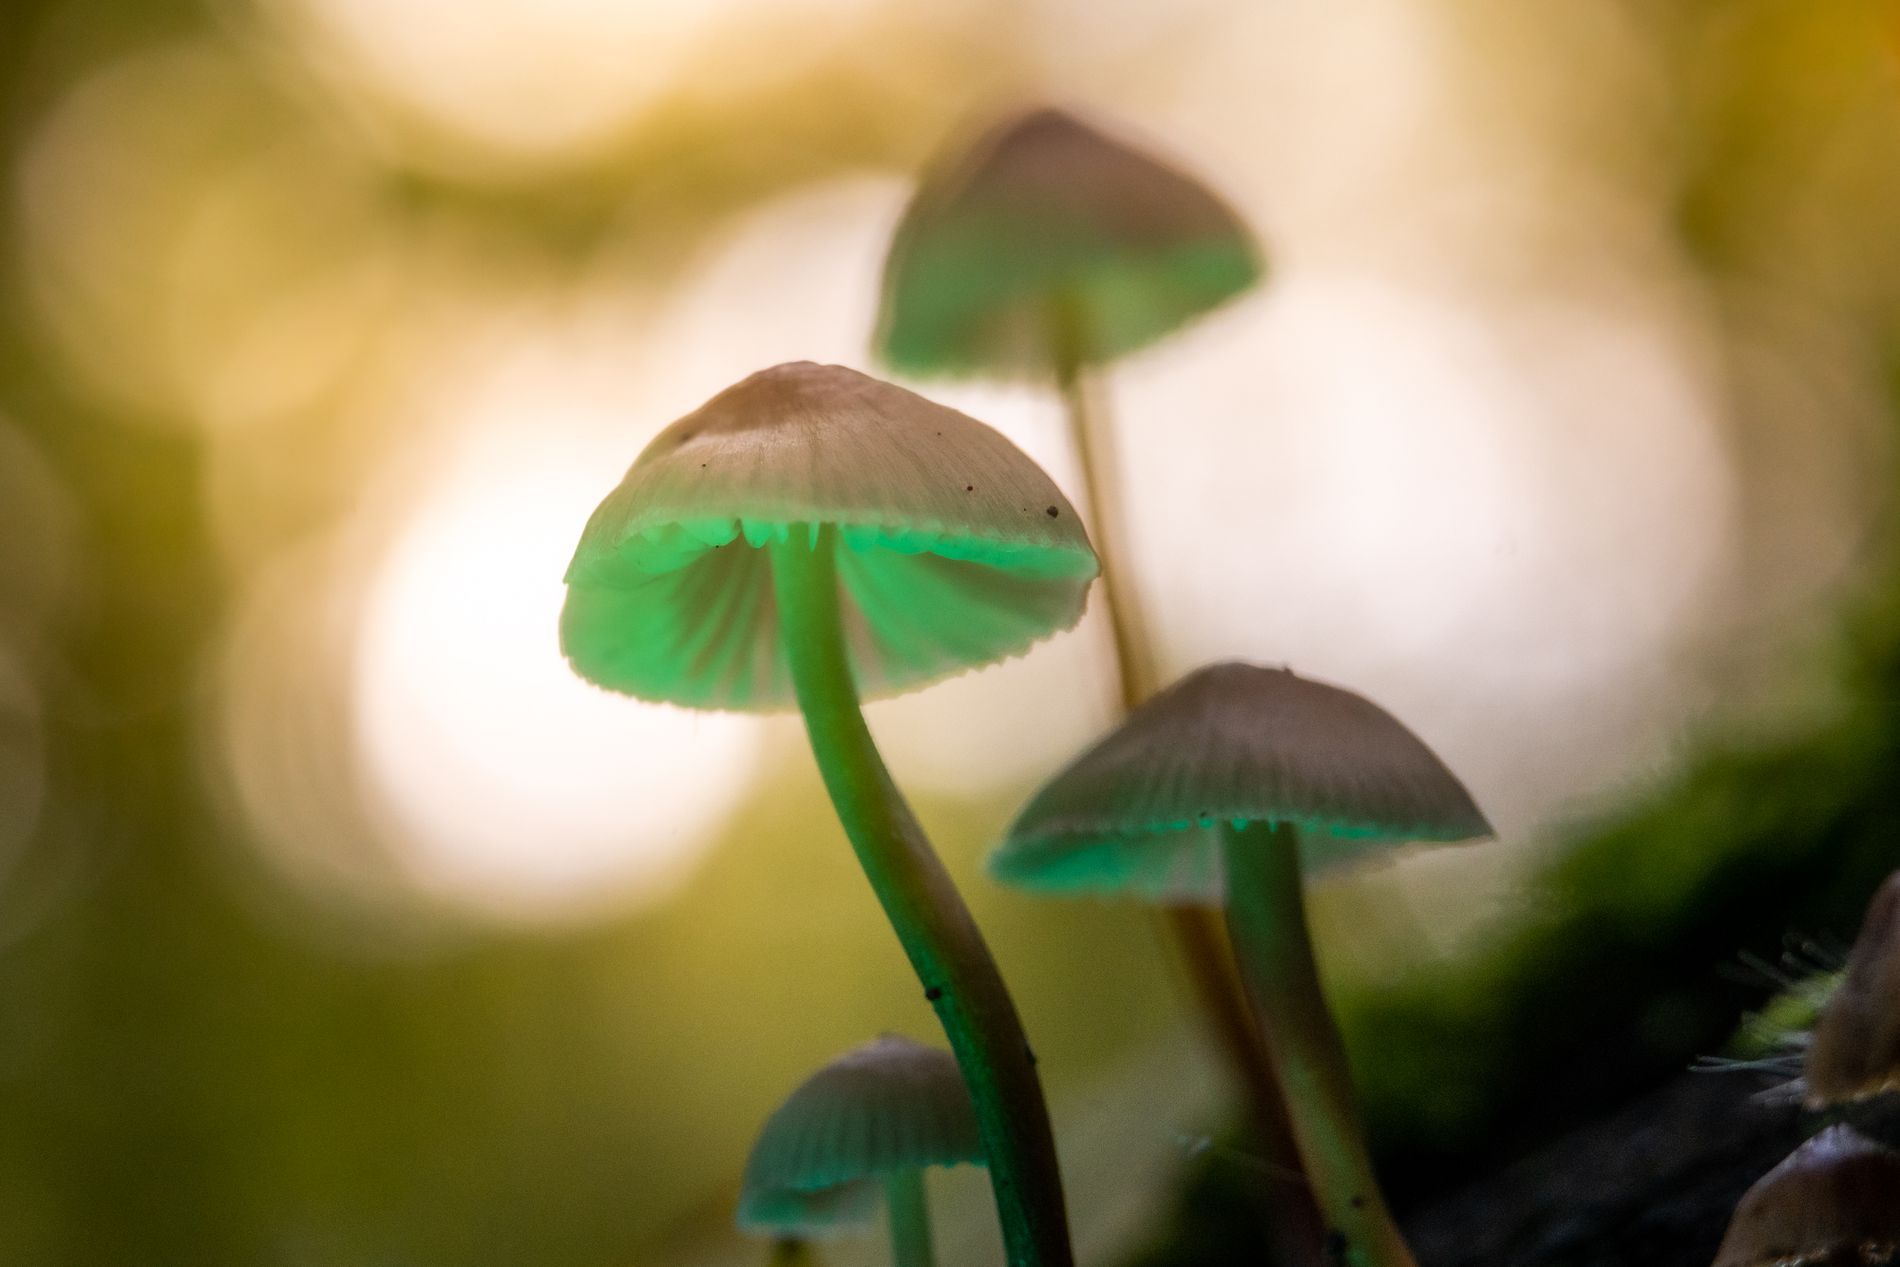
fungus in blurry background
The image shows green fungus in nature. The blurry background with faint sunlight. Green plants are in the background
A close up shot taken at a low angle captures a green fungus in nature softly lit.
The color mix includes white and green. And blurry sunlight in the background emphasizes the mood of nature.
Labels: Fungus, Plant, Agaric, Amanita, Mushroom, softbackground
Camera: SONY ILCE-7M4
Lens: ----
Exposure: 1/320 sec
ISO: 1250